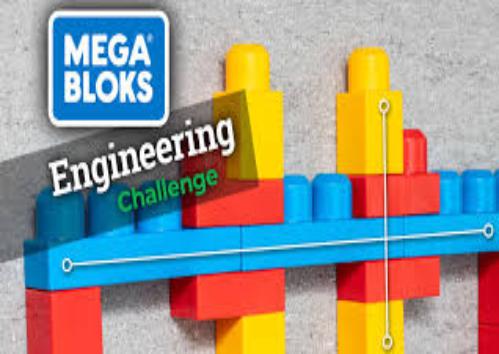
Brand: mega bloks
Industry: Leisure